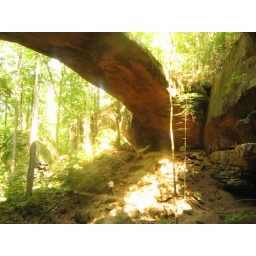
Natural Bridge, AL. Notice the man in the white shirt for scale.